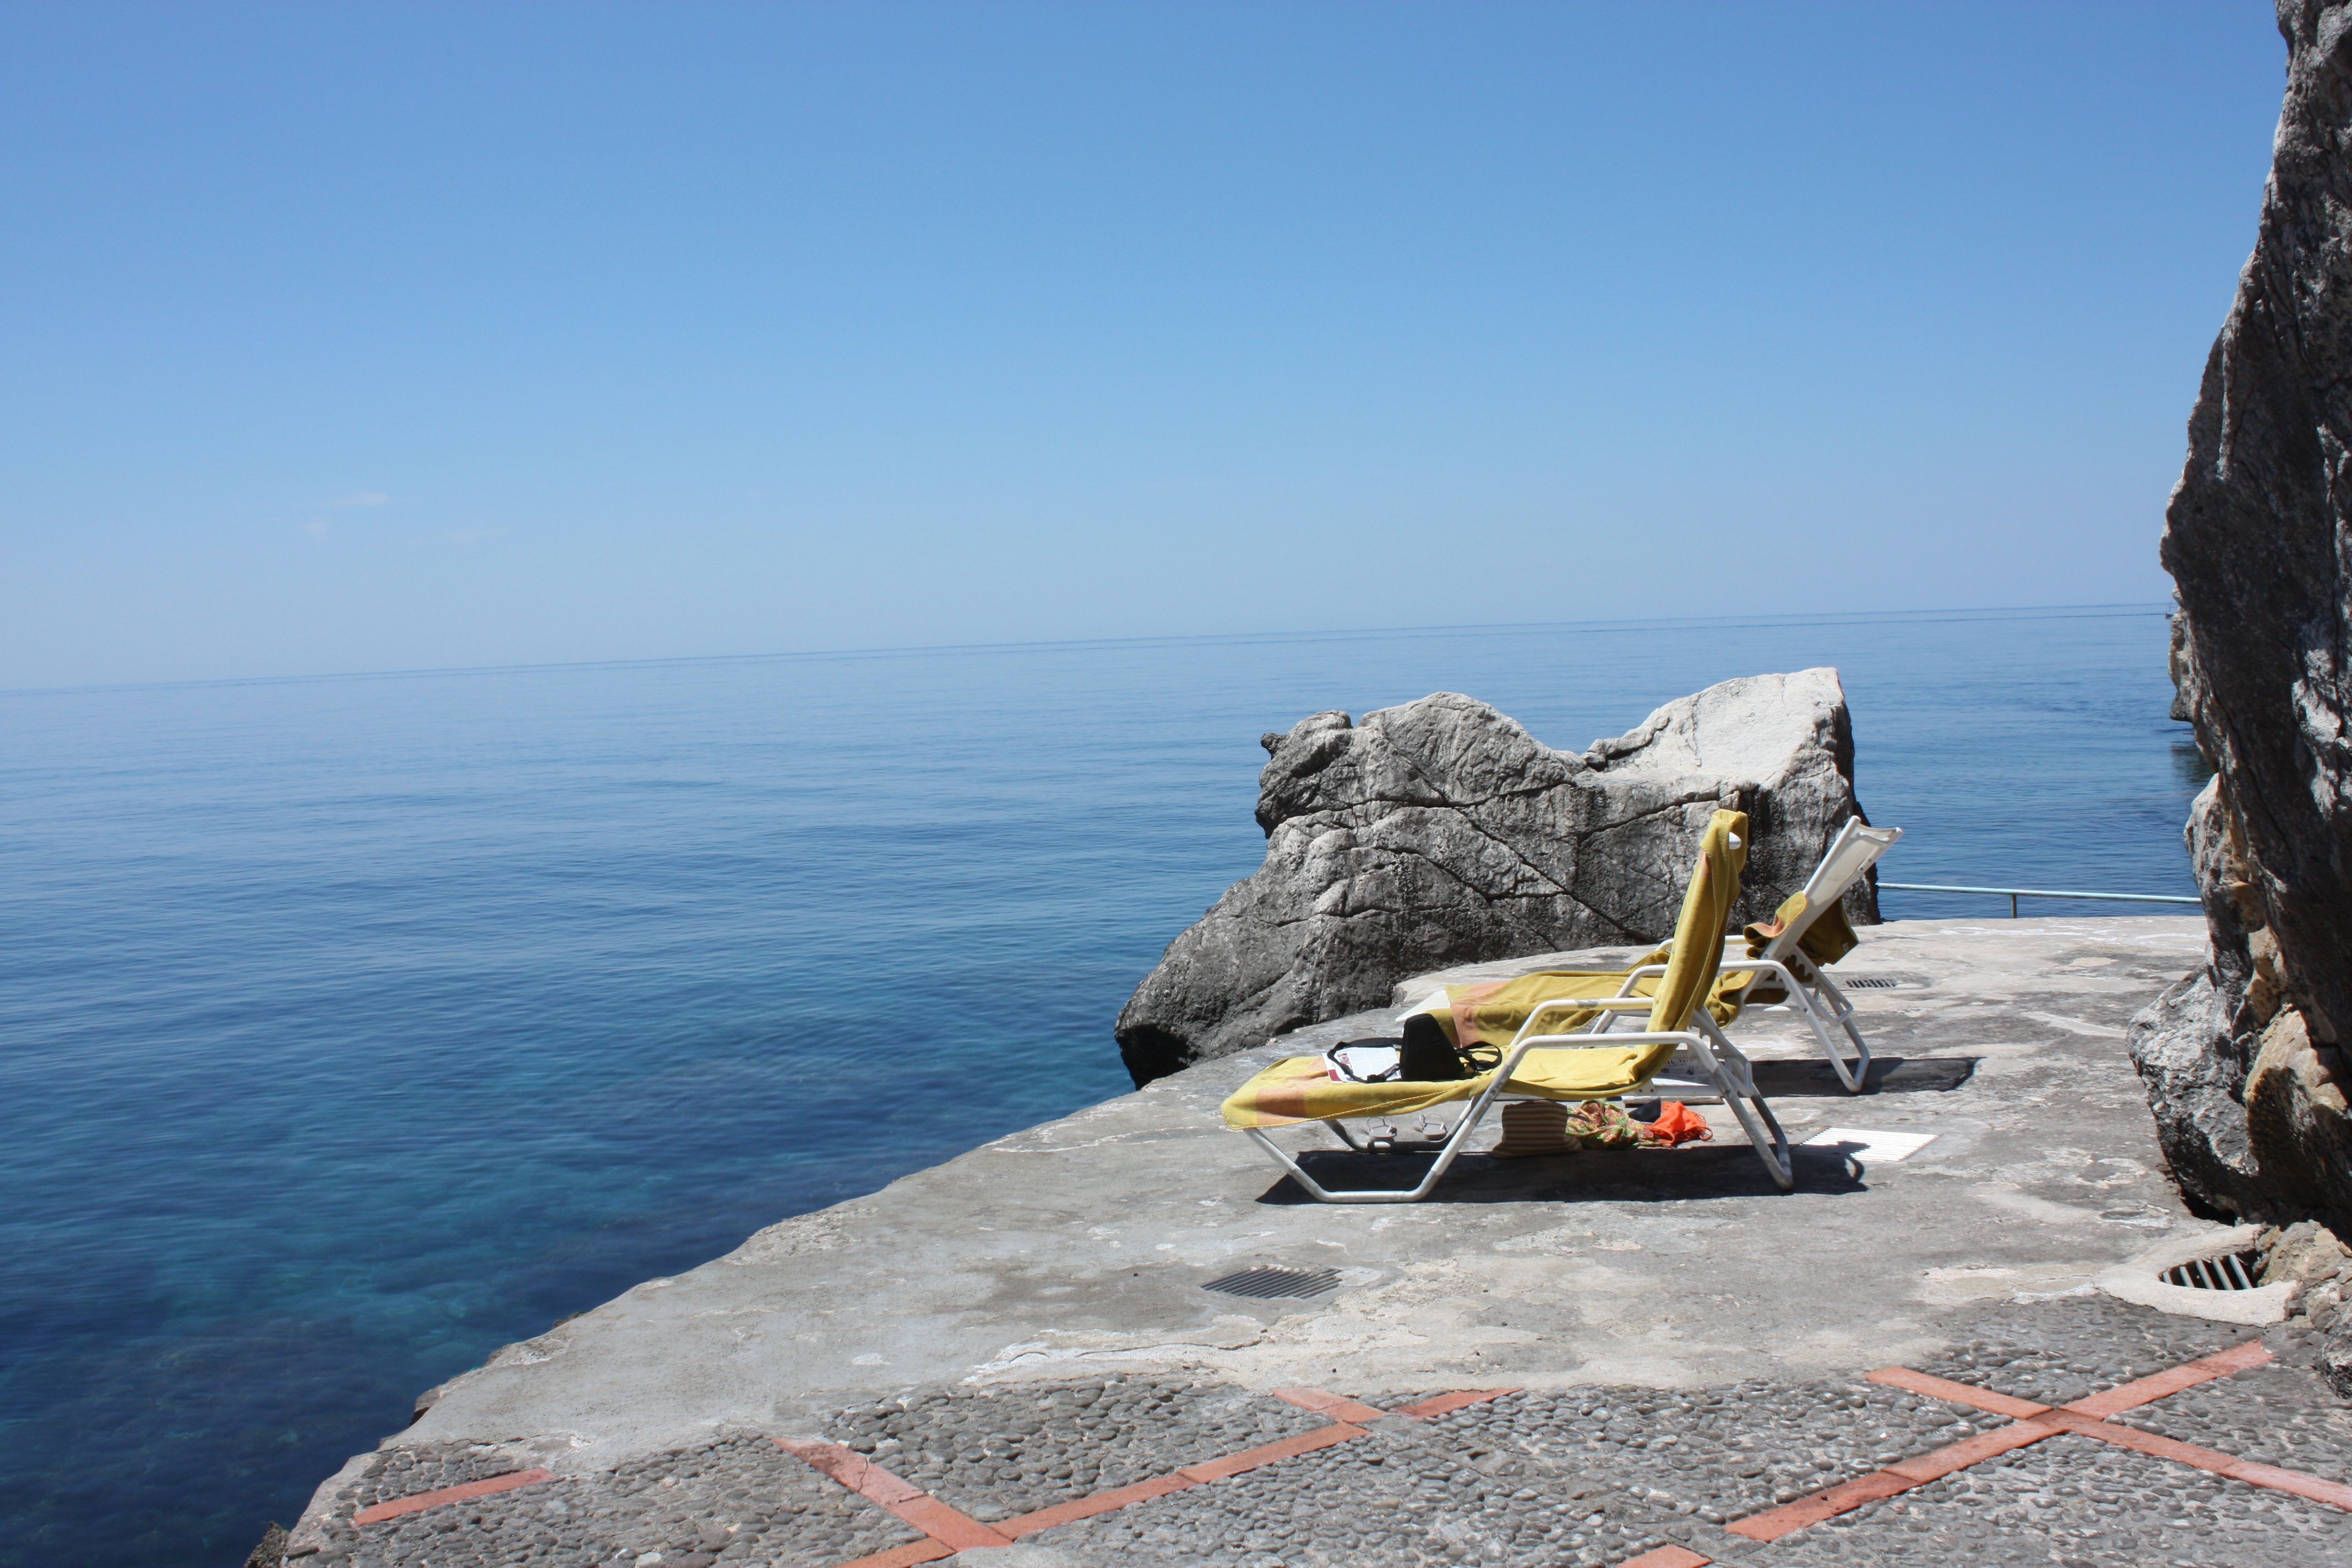
beach, sea, coast, rock, ocean, shore, vacation, cliff, cove, vehicle, relax, bay, stack, terrain, deck chair, cape, islet, sea pool